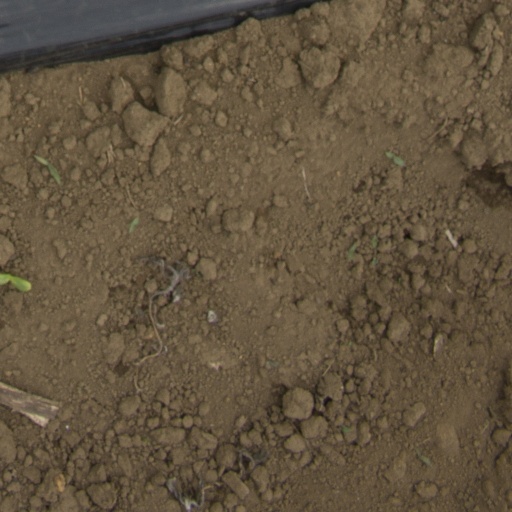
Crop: Jerusalem artichoke